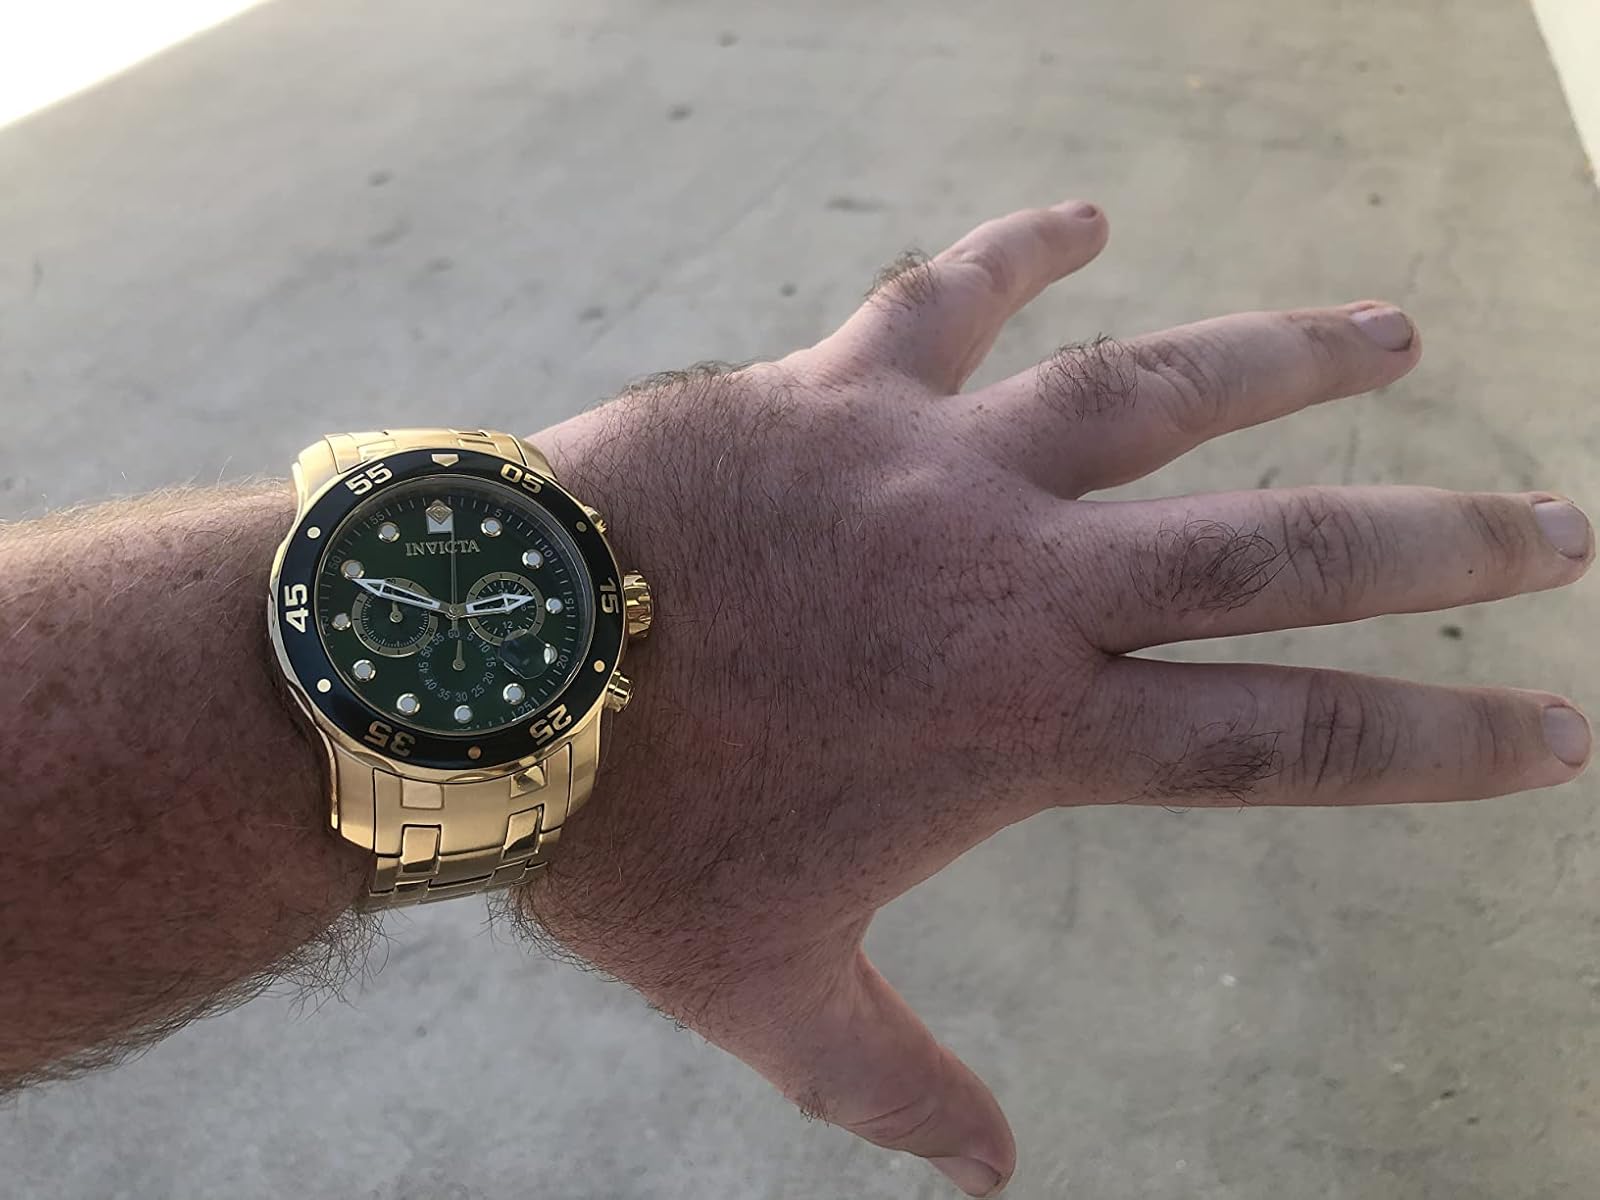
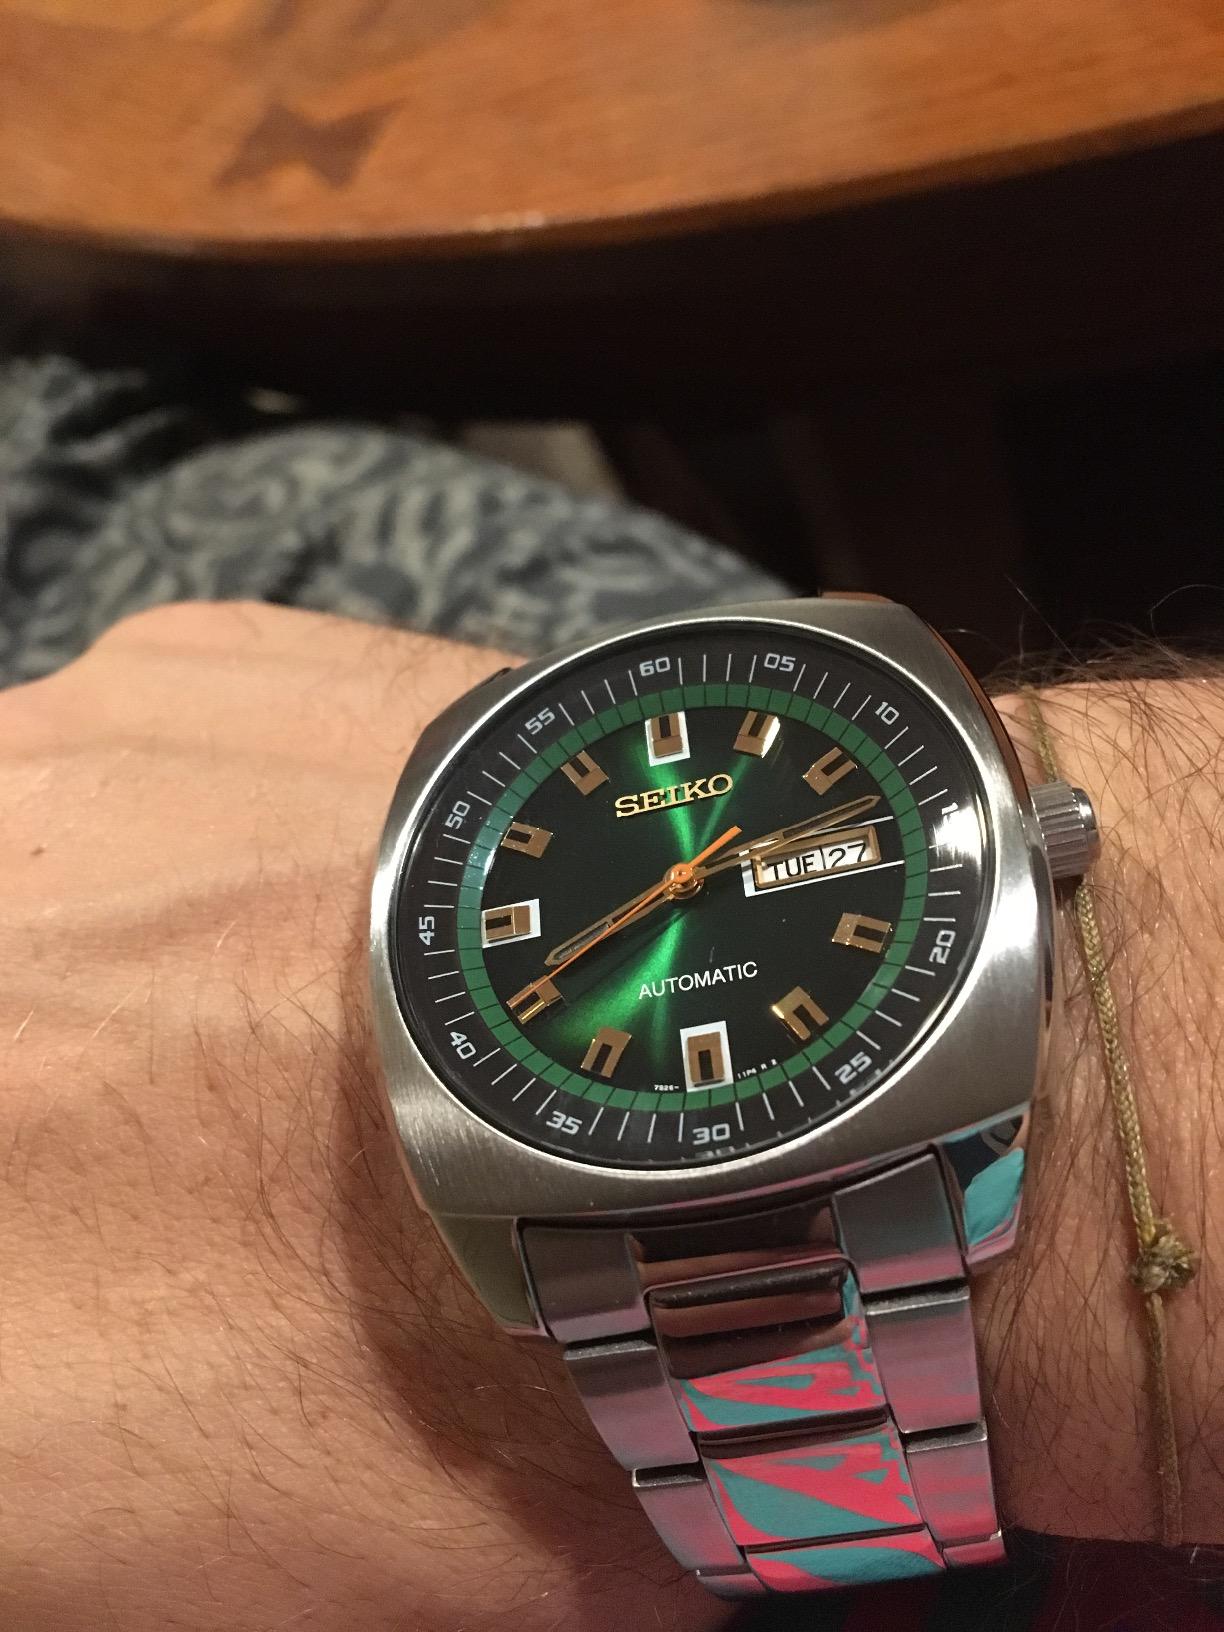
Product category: accessories_watch
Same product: no